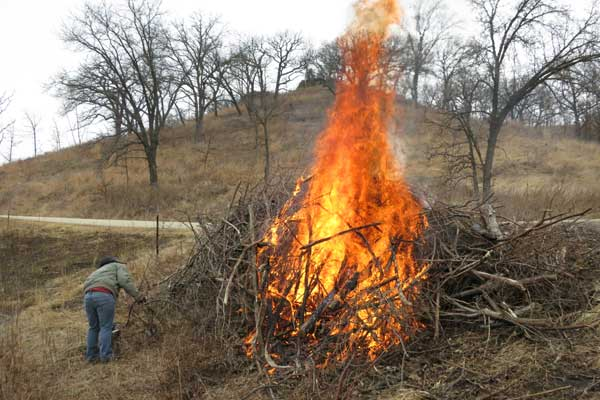
Fire: yes
Smoke: no